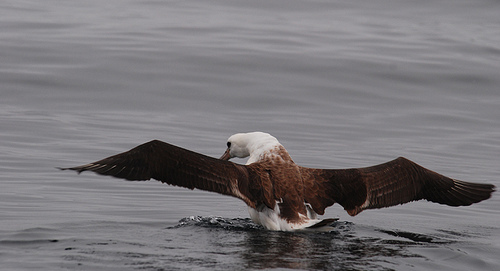
this bird is colored brown on its wings and back while its head and rump are all white.
a bird diving with a yellow beak, brown wings, and a white head and neck.
the bird with big black wings, white crown and head, and brown breast
this is a large brown bird with a white rump and a white head.
this bird is white and brown in color with a long beak, and white eye rings.
this bird is brown with white and has a long, pointy beak.
this bird has wings that are brown and has a long yellow bill
this bird has wings that are brown and has a white nape
this bird has wings that are brown and has a white belly
this bird has a brown back, wings and white crown
Species: Laysan Albatross